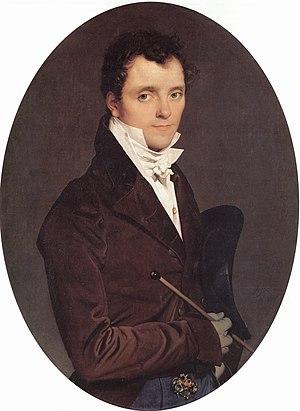
Ingres, Portrait d'Edmé Bochet 1811 musée du Louvre
Cette page établit une liste chronologique de peintures de Jean-Auguste-Dominique Ingres
Le Portrait d'Edme Bochet est un tableau peint en 1811 par Jean-Auguste-Dominique Ingres. Il représente Edme Bochet, et constitue le pendant du Portrait de Madame Panckoucke qui représente sa sœur. Les deux tableaux, ainsi que celui représentant Charles Marcotte d'Argenteuil furent présentés au Salon de 1814. Le tableau fait partie depuis 1878 des collections du musée du Louvre.
Le conservateur des hypothèques était le responsable de la tenue du fichier immobilier et de la délivrance des renseignements y afférent.